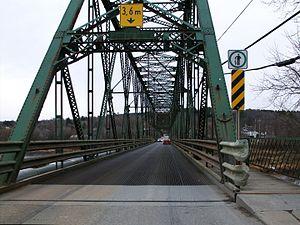
Melbourne est une municipalité de canton du Québec située dans la MRC du Val-Saint-François en Estrie.